Canary Islands

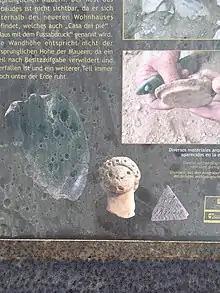
A selection of artefacts unearthed from the Lomo de los Gatos site on Gran Canaria

Before the arrival of humans, the Canaries were inhabited by prehistoric animals including the giant lizard ("Gallotia goliath"), the Tenerife and Gran Canaria giant rats, and giant tortoises, "Geochelone burchardi" and "Geochelone vulcanica".